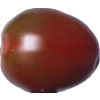
Label: tomato_cherry_maroon